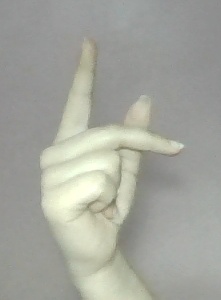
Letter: dha